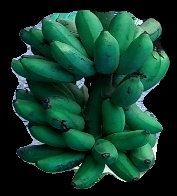
Variety: rasbale
Grade: grade3